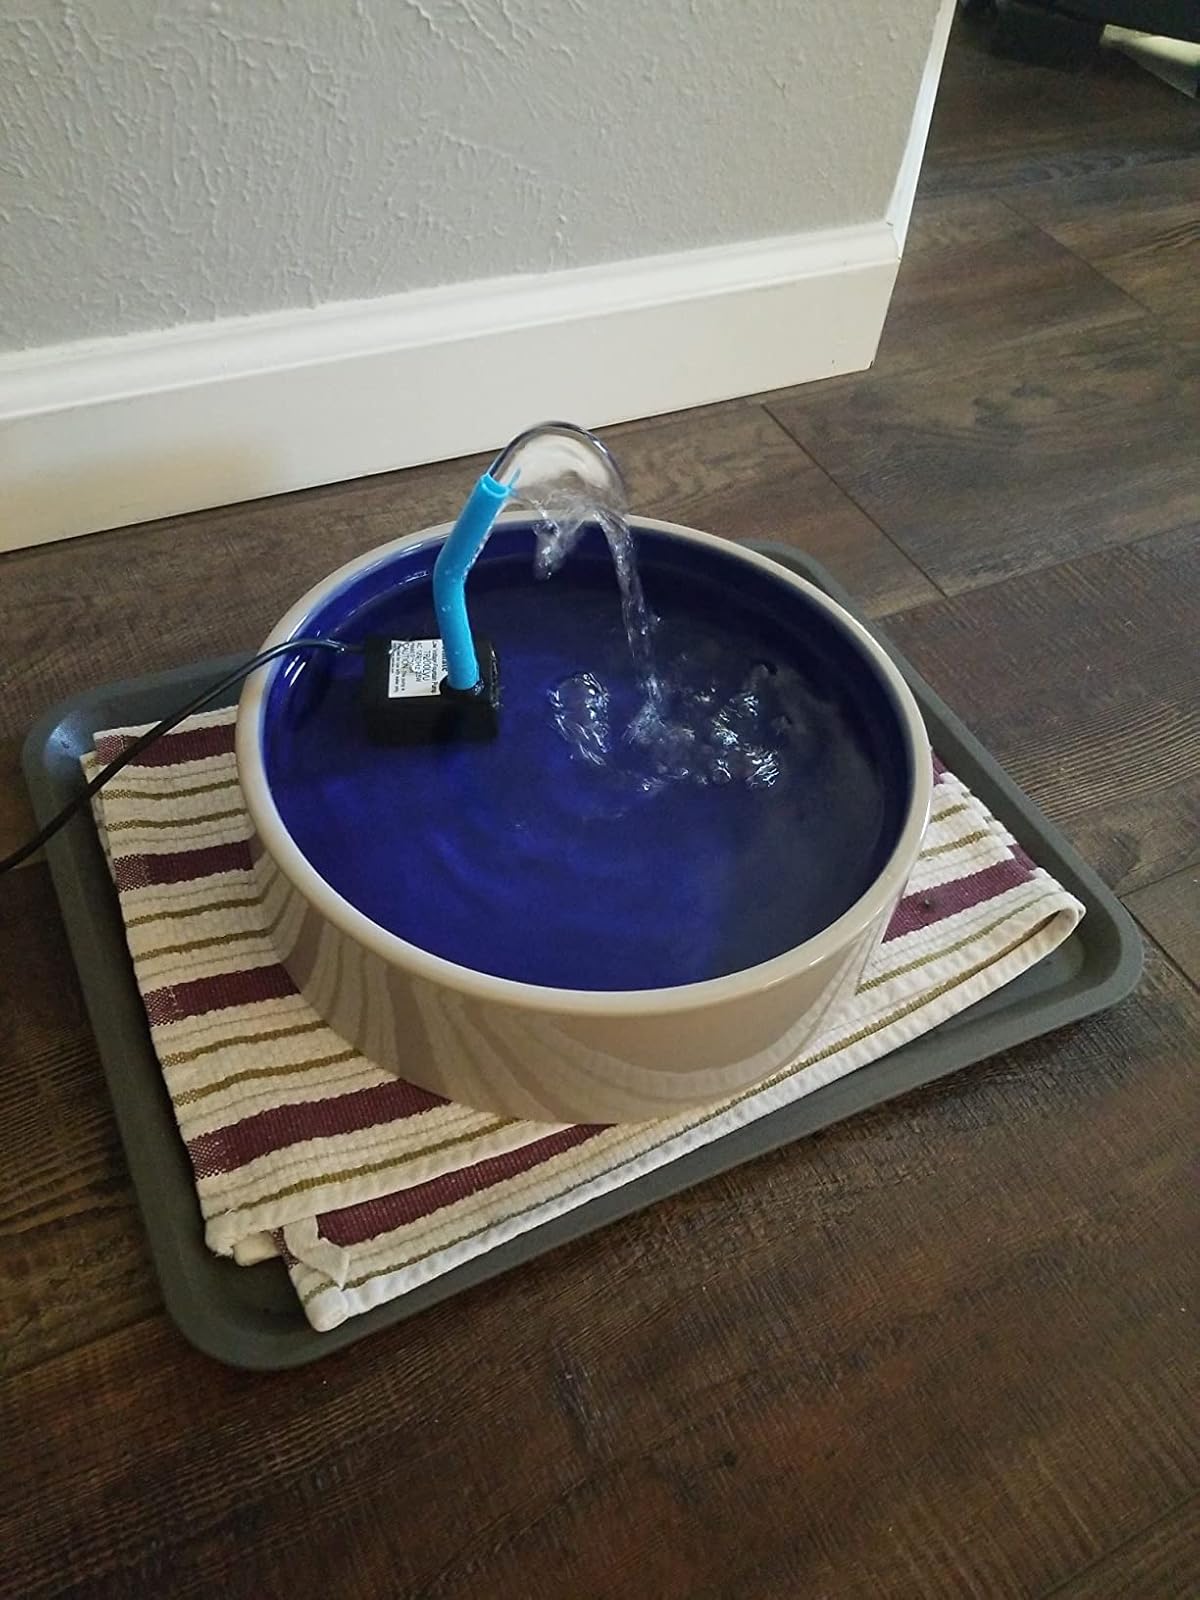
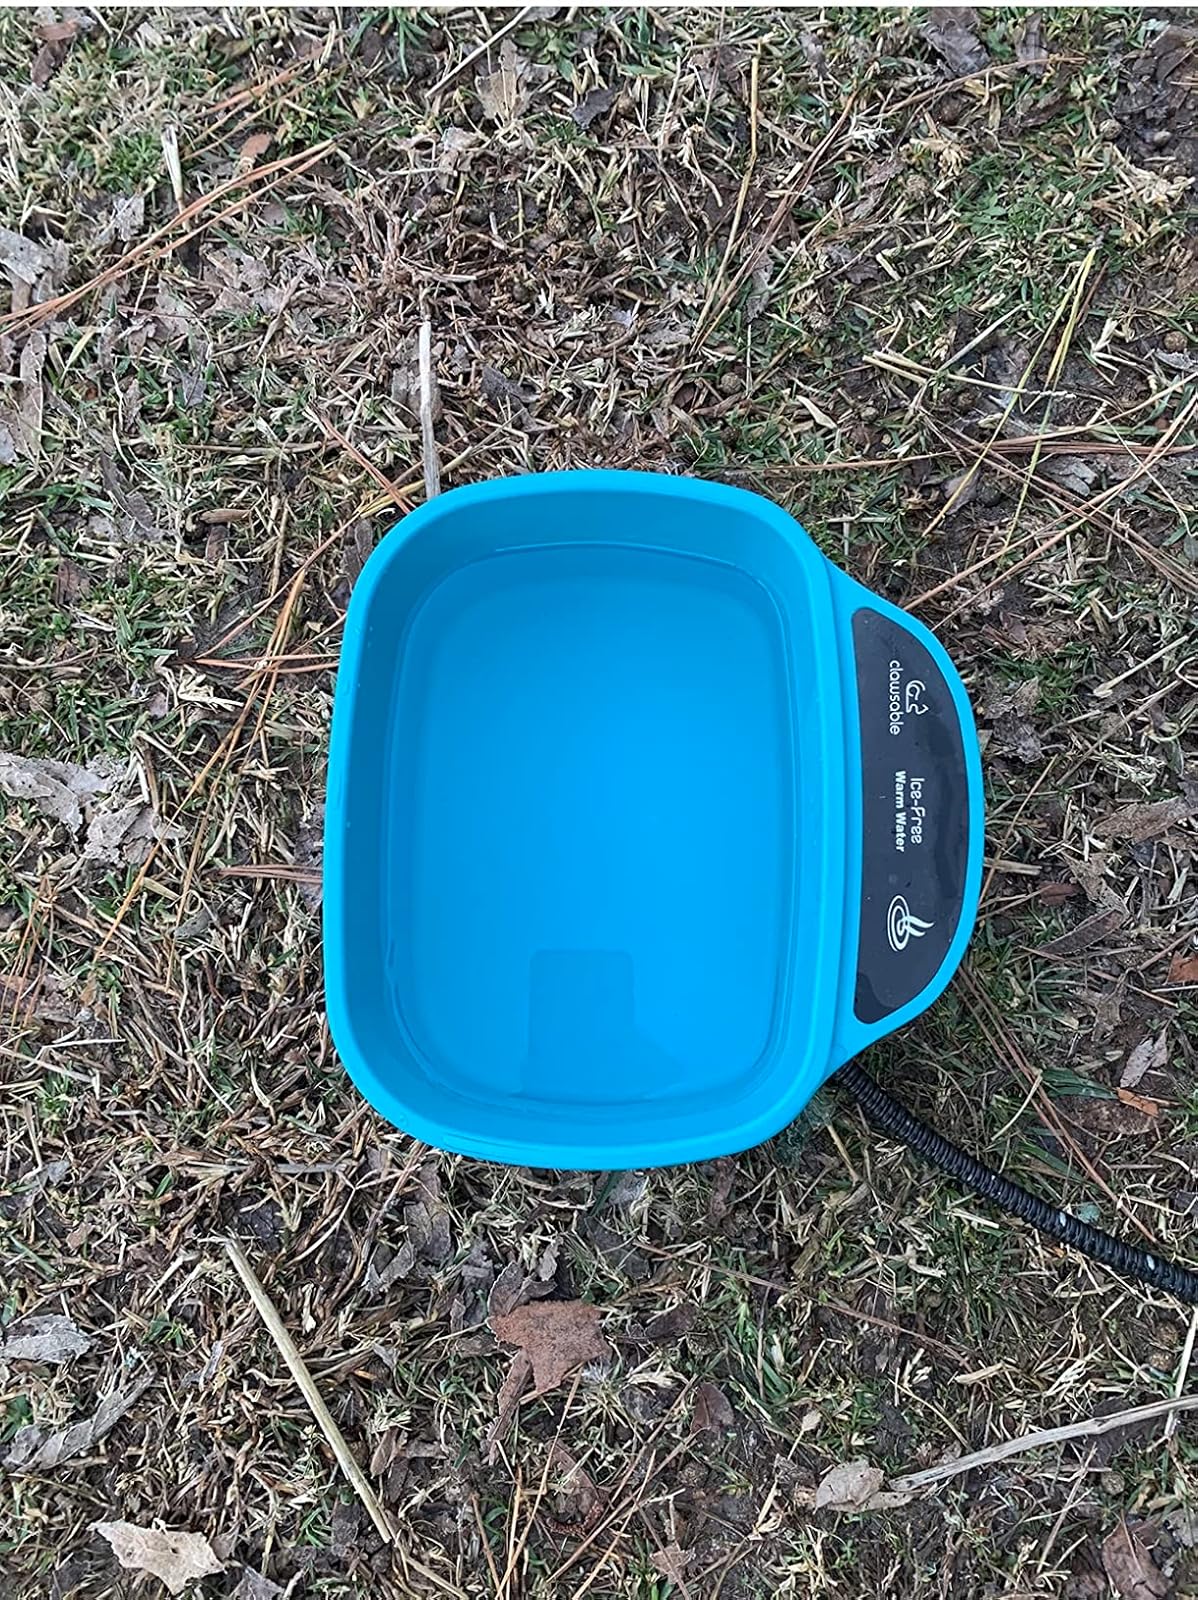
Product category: items_bowl
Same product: no